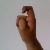
The image shows a hand gesture representing the letter 'X' in Indian Sign Language.